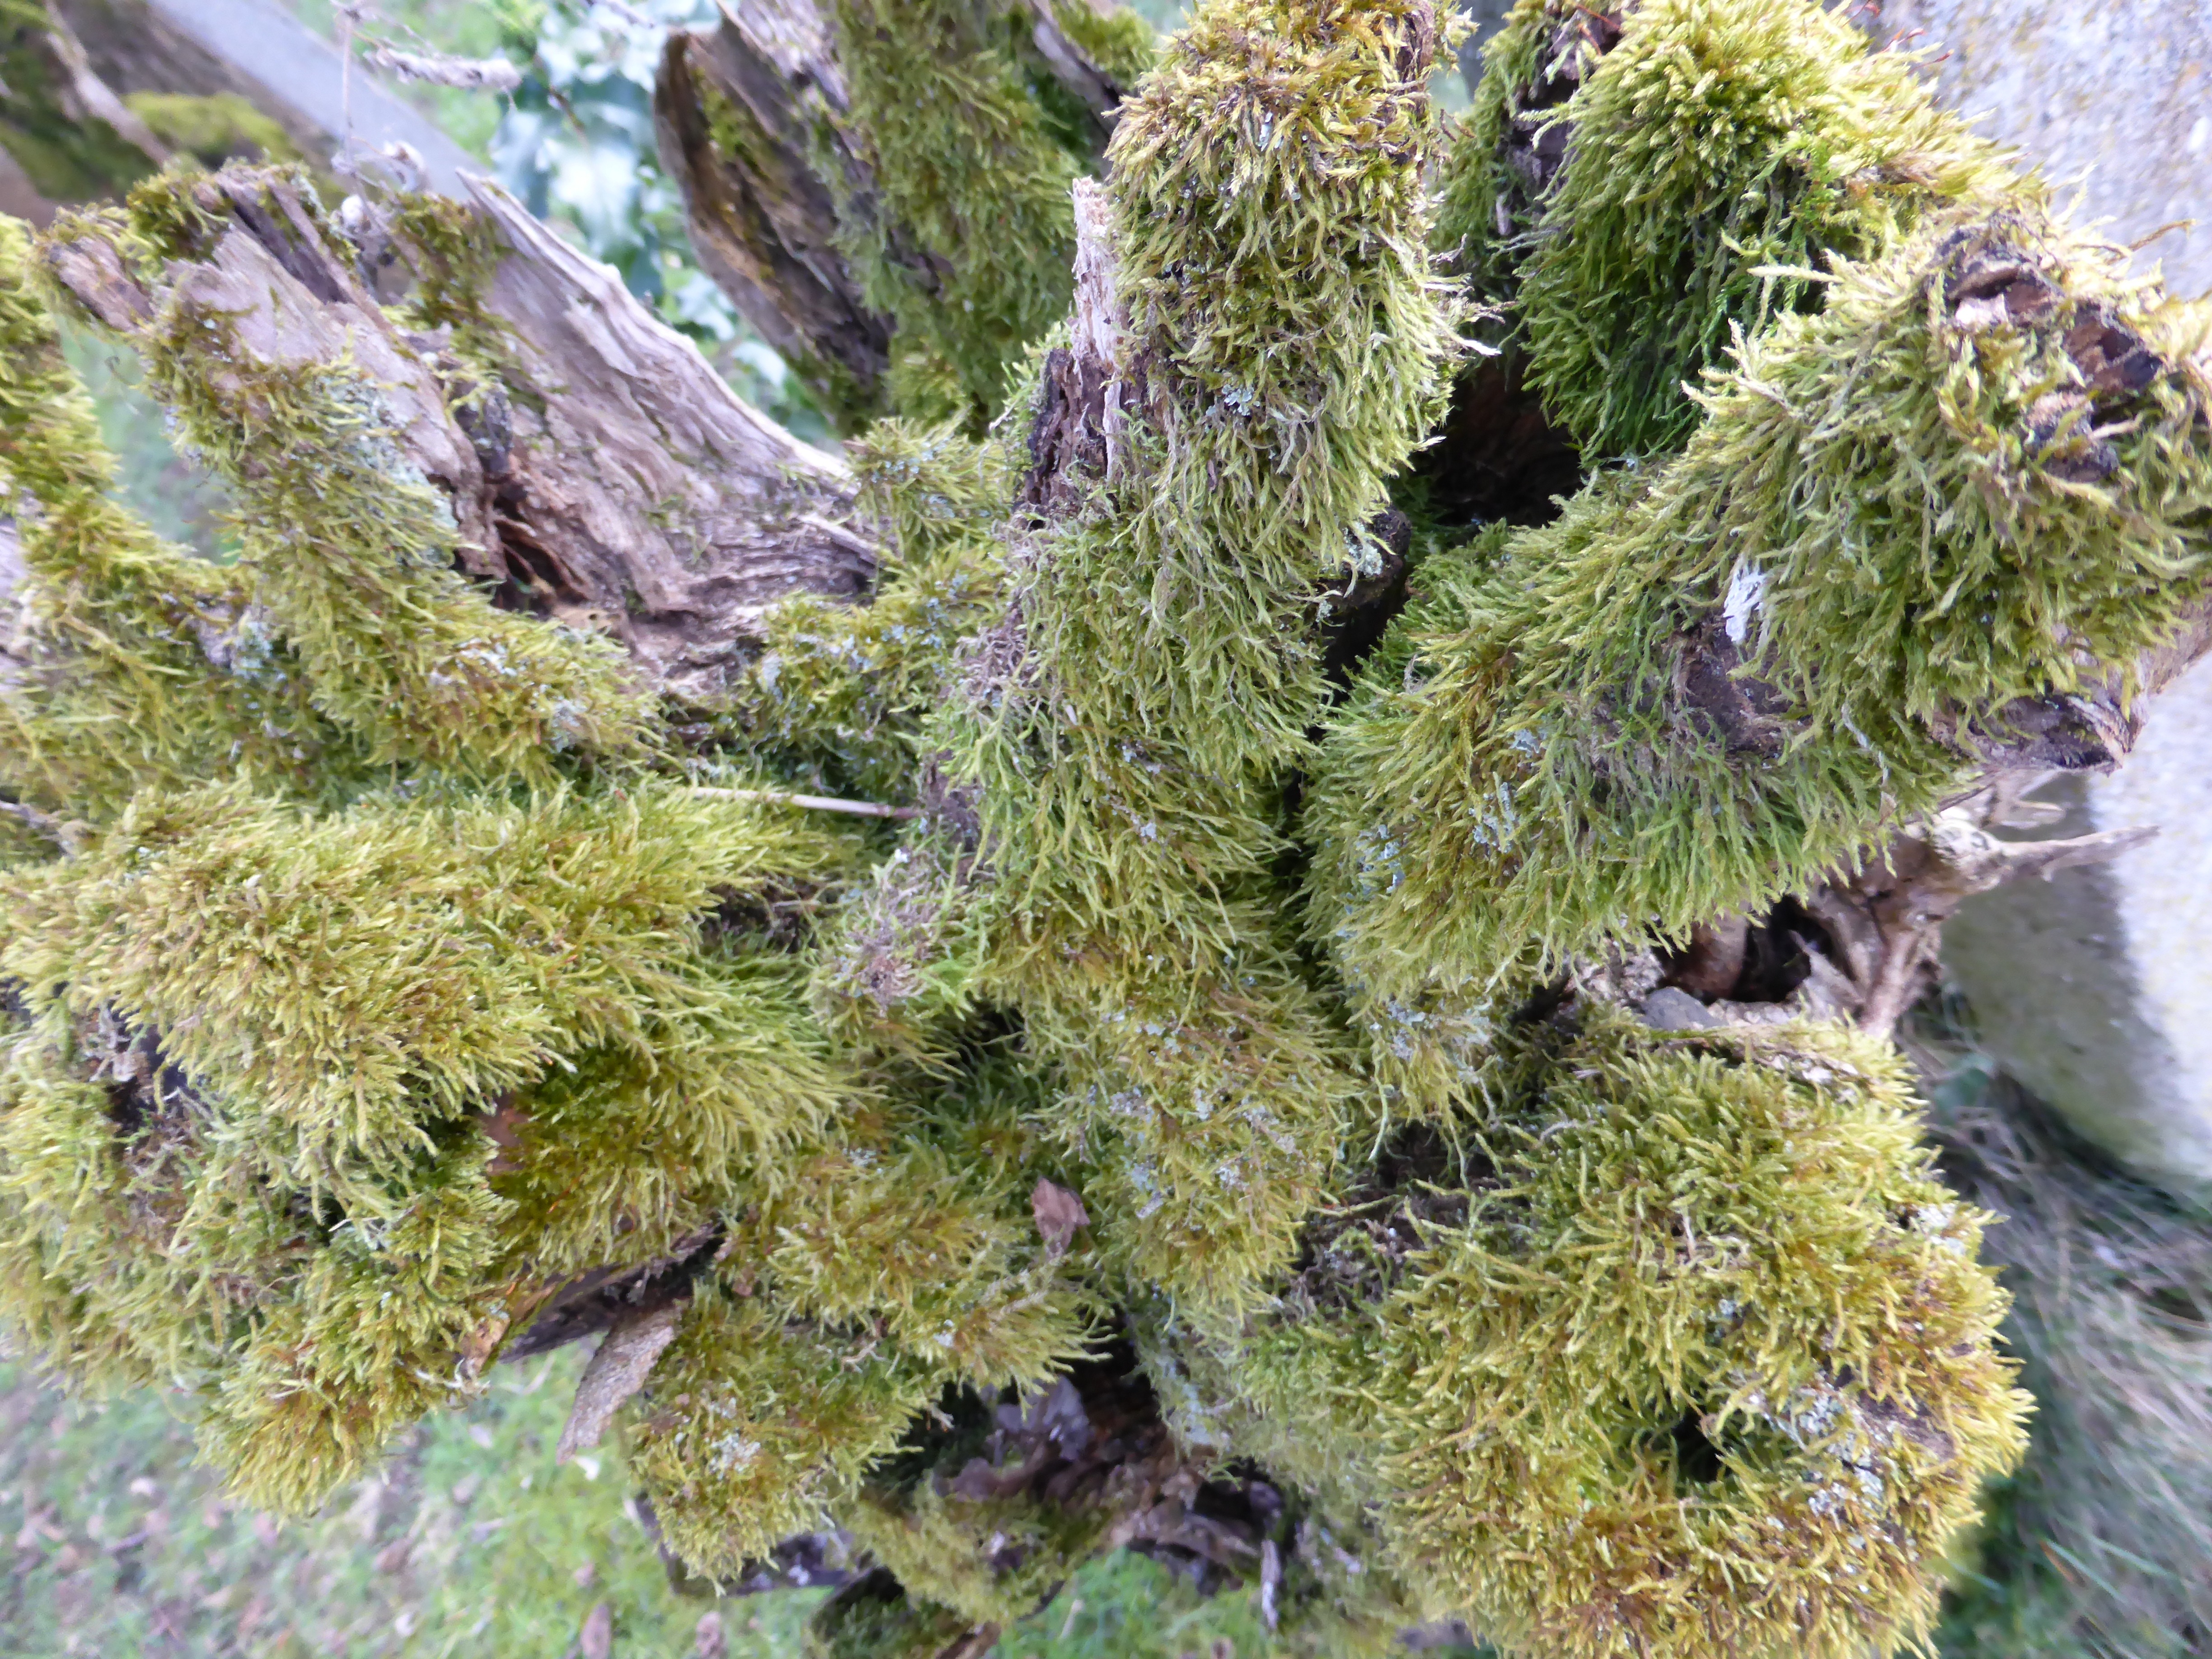
tree, plant, flower, frost, old, moss, log, food, produce, flora, spruce, ecosystem, bemoost, flowering plant, woody plant, land plant